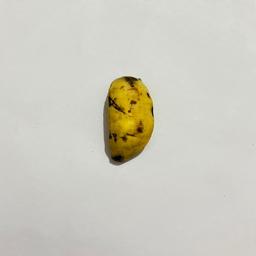
Banana variety: Sabri Kola